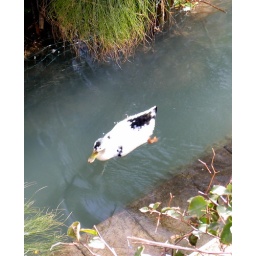
strangely spotted duck in the spring